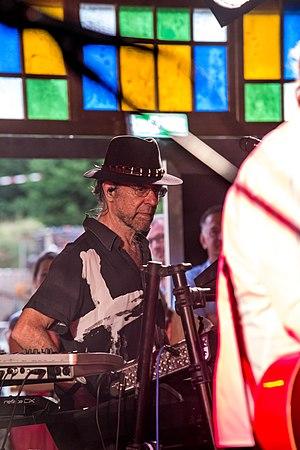
Manfred Mann's Earth Band est un groupe de rock britannique, originaire de Londres, en Angleterre. Il est formé par le claviériste sud-africain Manfred Mann. Le groupe a eu de grands succès notamment avec des reprises de Bruce Springsteen Blinded by the Light et Spirit in the Night. Il est formé en 1971 et, malgré des disputes à la fin des années 1980 et début 1990, le groupe continue de donner des concerts.